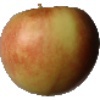
Label: Apple Red 2